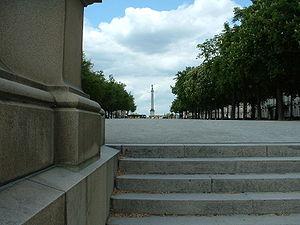
Nantes (France) - Socle monument aux morts 1870 au bas du cours Saint-Pierre
Une chambre en ville est un film musical dramatique français écrit et réalisé par Jacques Demy, sorti en 1982.